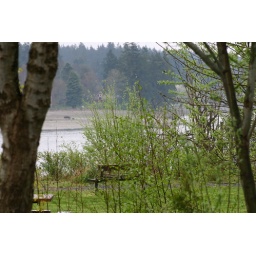
There is a red house in there somewhere.